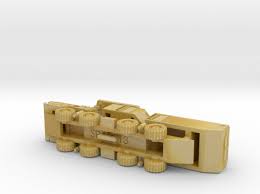
Label: 30N6E